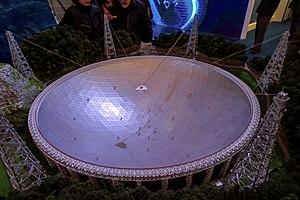
Le Radiotélescope sphérique de cinq cents mètres d'ouverture, abrégé en anglais FAST pour Five-hundred-meter Aperture Spherical Radio Telescope, est un radiotélescope construit dans un bassin naturel du comté de Pingtang, dans le Guizhou, au sud-ouest de la Chine. Il est le deuxième plus grand radiotélescope au monde après le RATAN-600 en Russie, et le plus grand radiotélescope à un seul appareil, avec une sensibilité égale à environ trois fois celle du radiotélescope d'Arecibo.